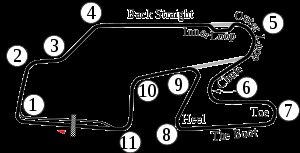
Le Watkins Glen 355 est une course automobile organisée chaque année par la NASCAR et comptant pour le championnat des NASCAR Cup Series. Elle se déroule sur le circuit de Watkins Glen International à Watkins Glen dans l'État de New York aux États-Unis.